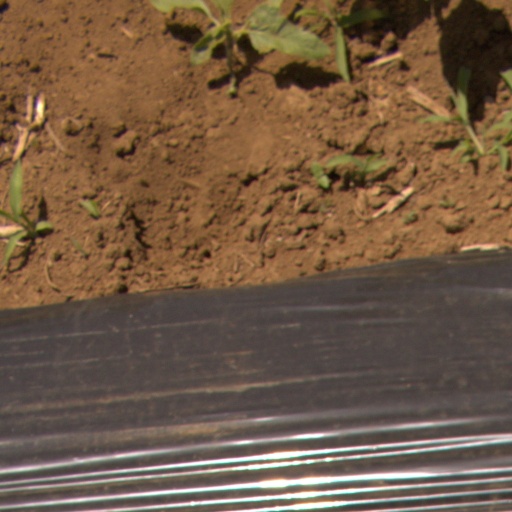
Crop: Jerusalem artichoke